Ram Hill

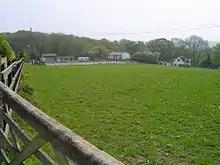
The growing influence of "horsiculture" on the landscape

The closure of the Frog Lane Pit at Coalpit Heath in 1949 represented a step change in the area and Ram Hill reverted to its agricultural roots, a dispersed linear settlement, adjoining the London to South Wales railway, surrounded by pastoral agricultural land. There were new additions at that time with further ribbon development consolidating the 1920s/30s "plotlands" developments along the convergent minor roads. Another addition was the introduction of a caravan site at Greenacres.